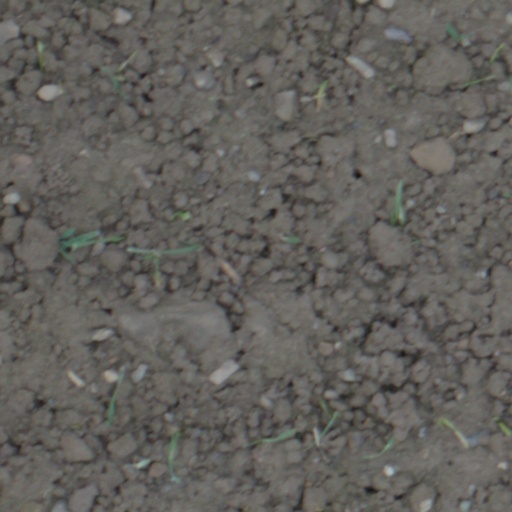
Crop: wheat